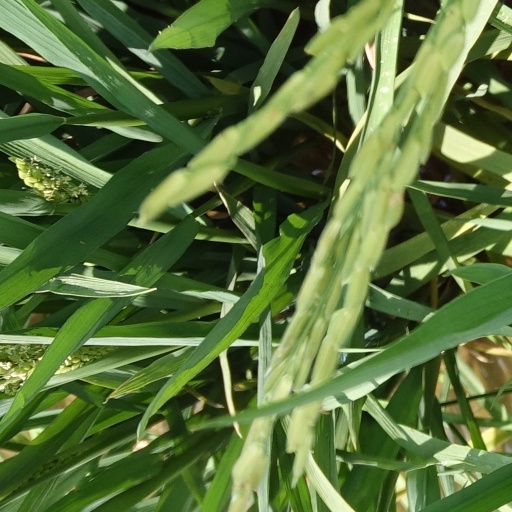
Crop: rice